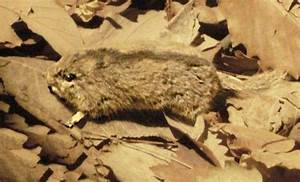
Label: squirrel